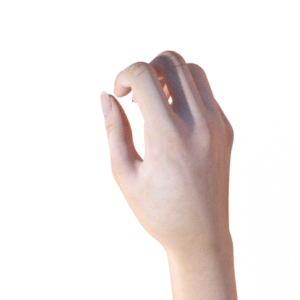
Label: rock